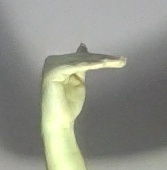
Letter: khaa